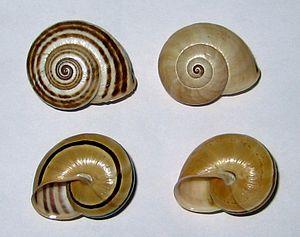
Le genre Pseudotachea regroupe des mollusques gastéropodes de la famille des Helicidae, de la sous-famille des Helicinae.